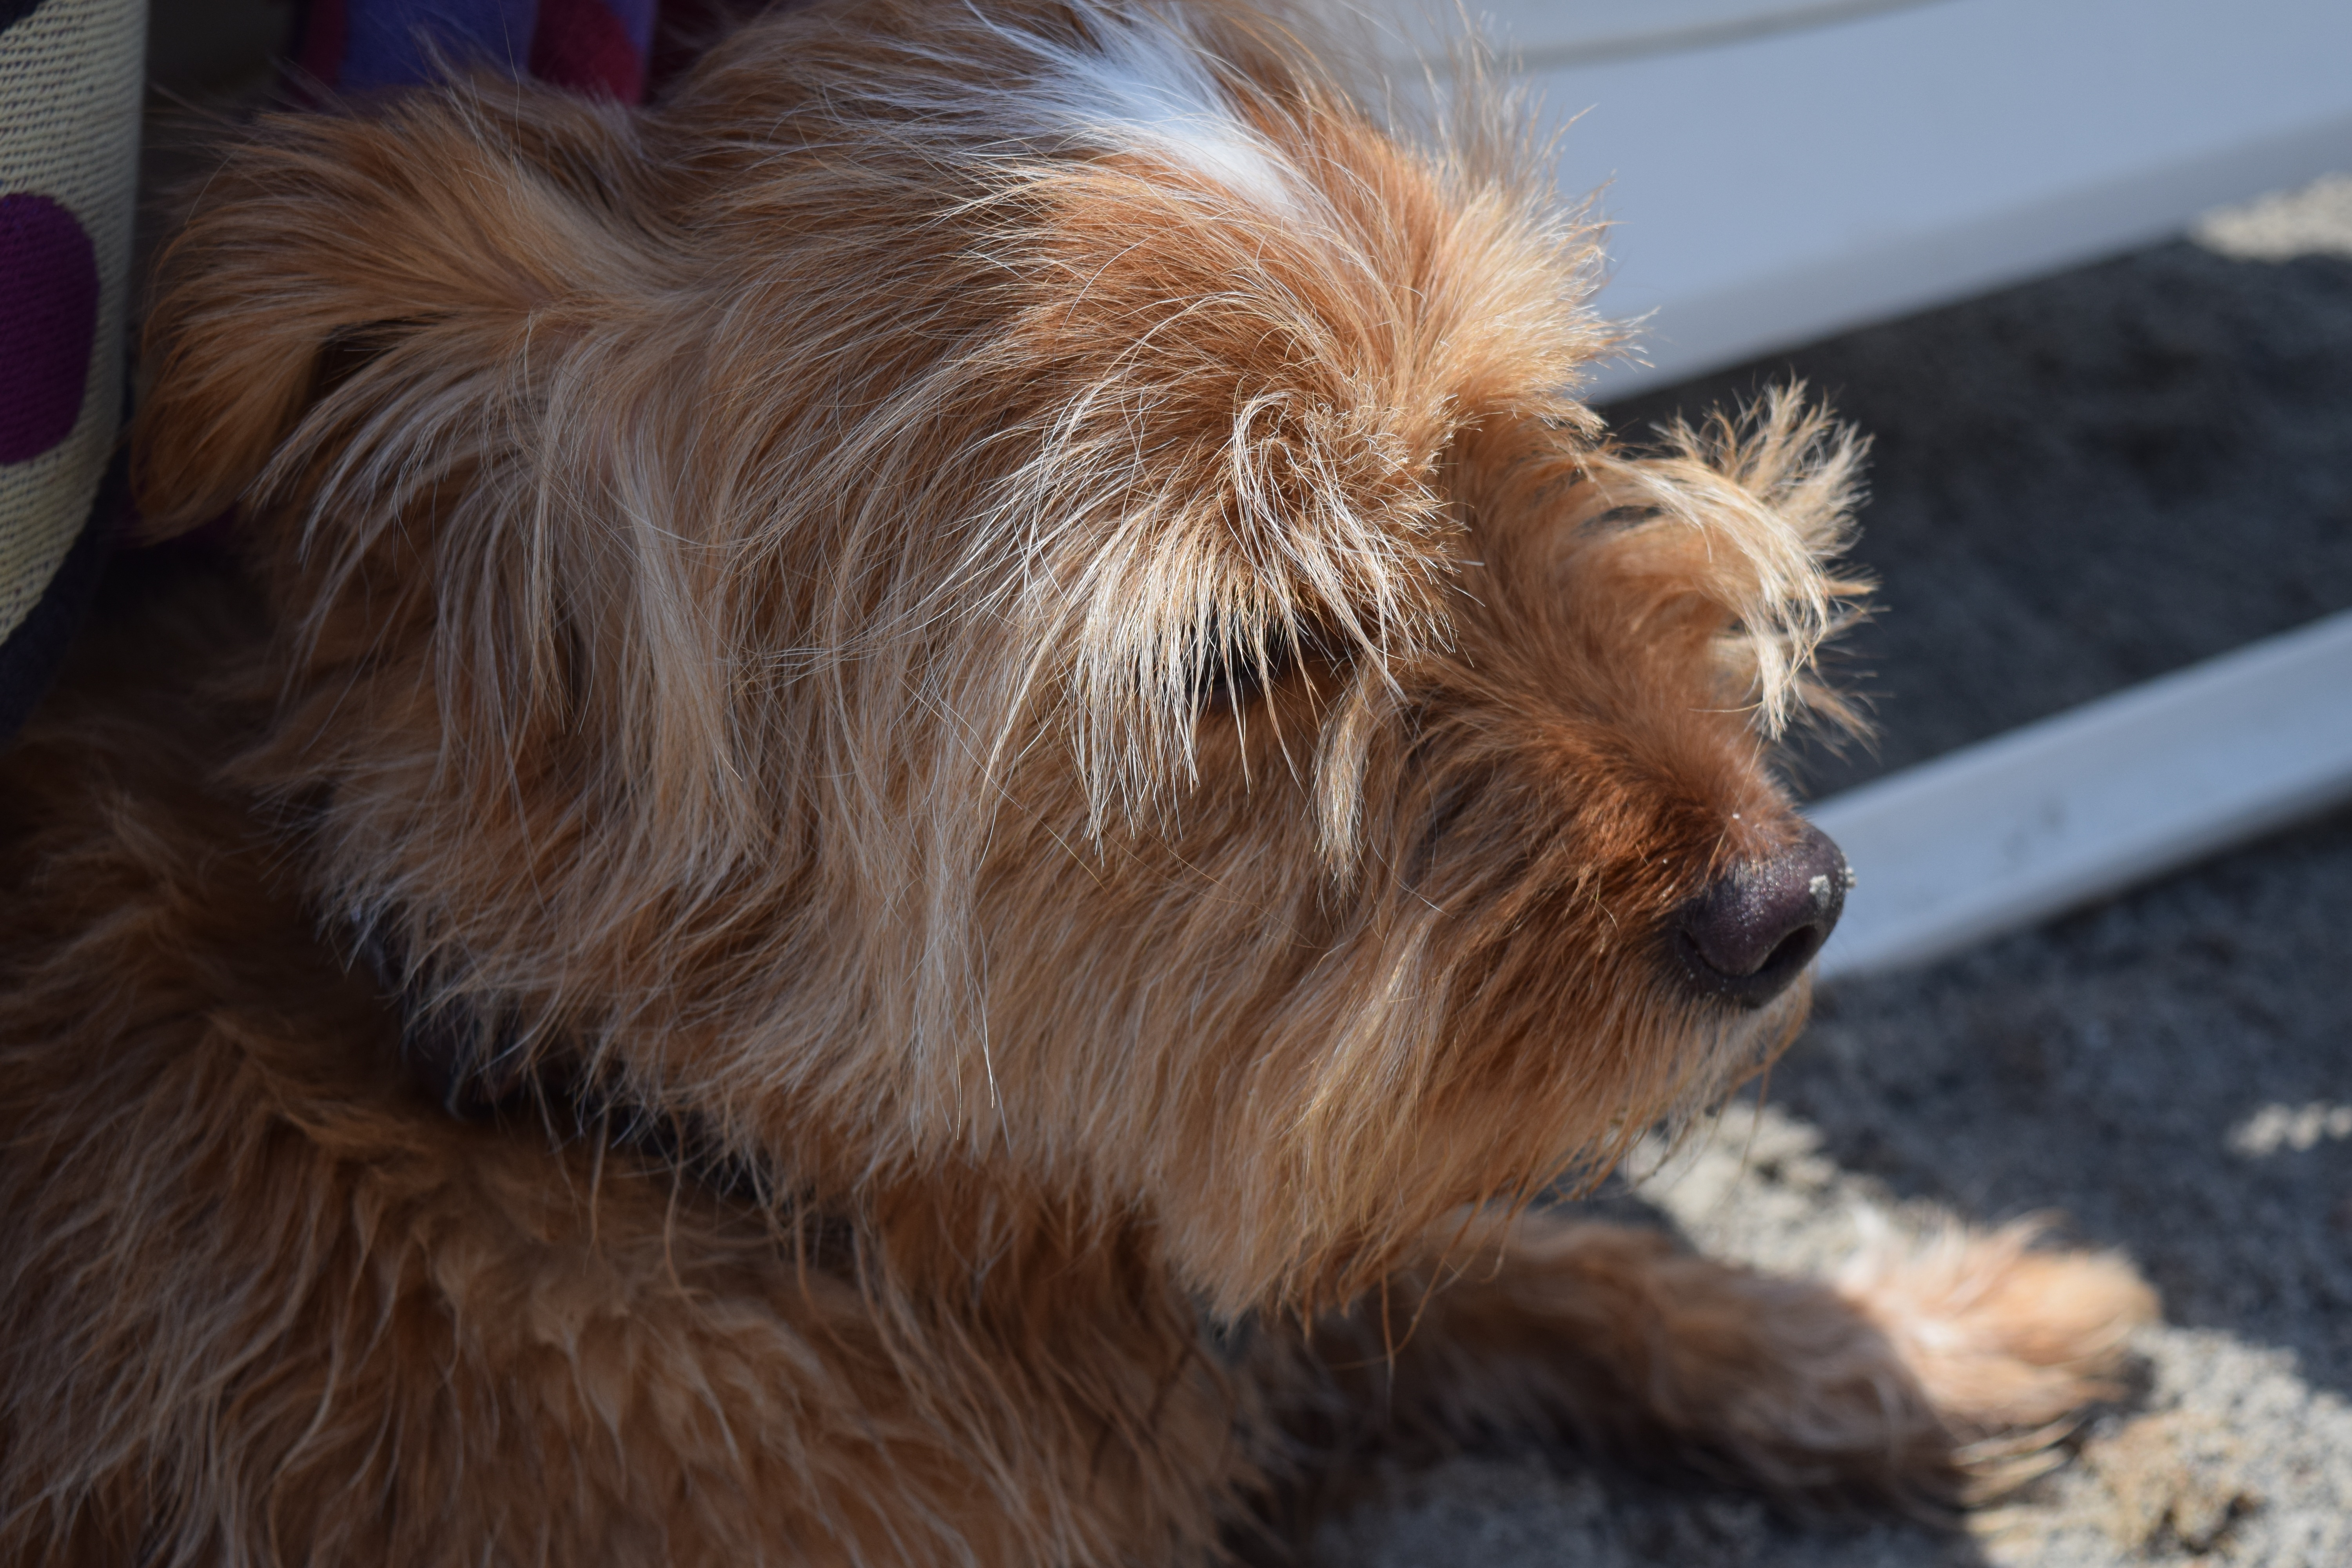
beach, sand, puppy, dog, pet, small, holiday, mammal, hybrid, vertebrate, dog breed, terrier, small dog, yorkshire terrier, dog on beach, cairn terrier, dog on holiday, australian silky terrier, dog like mammal, australian terrier, glen of imaal terrier, norwich terrier, norfolk terrier